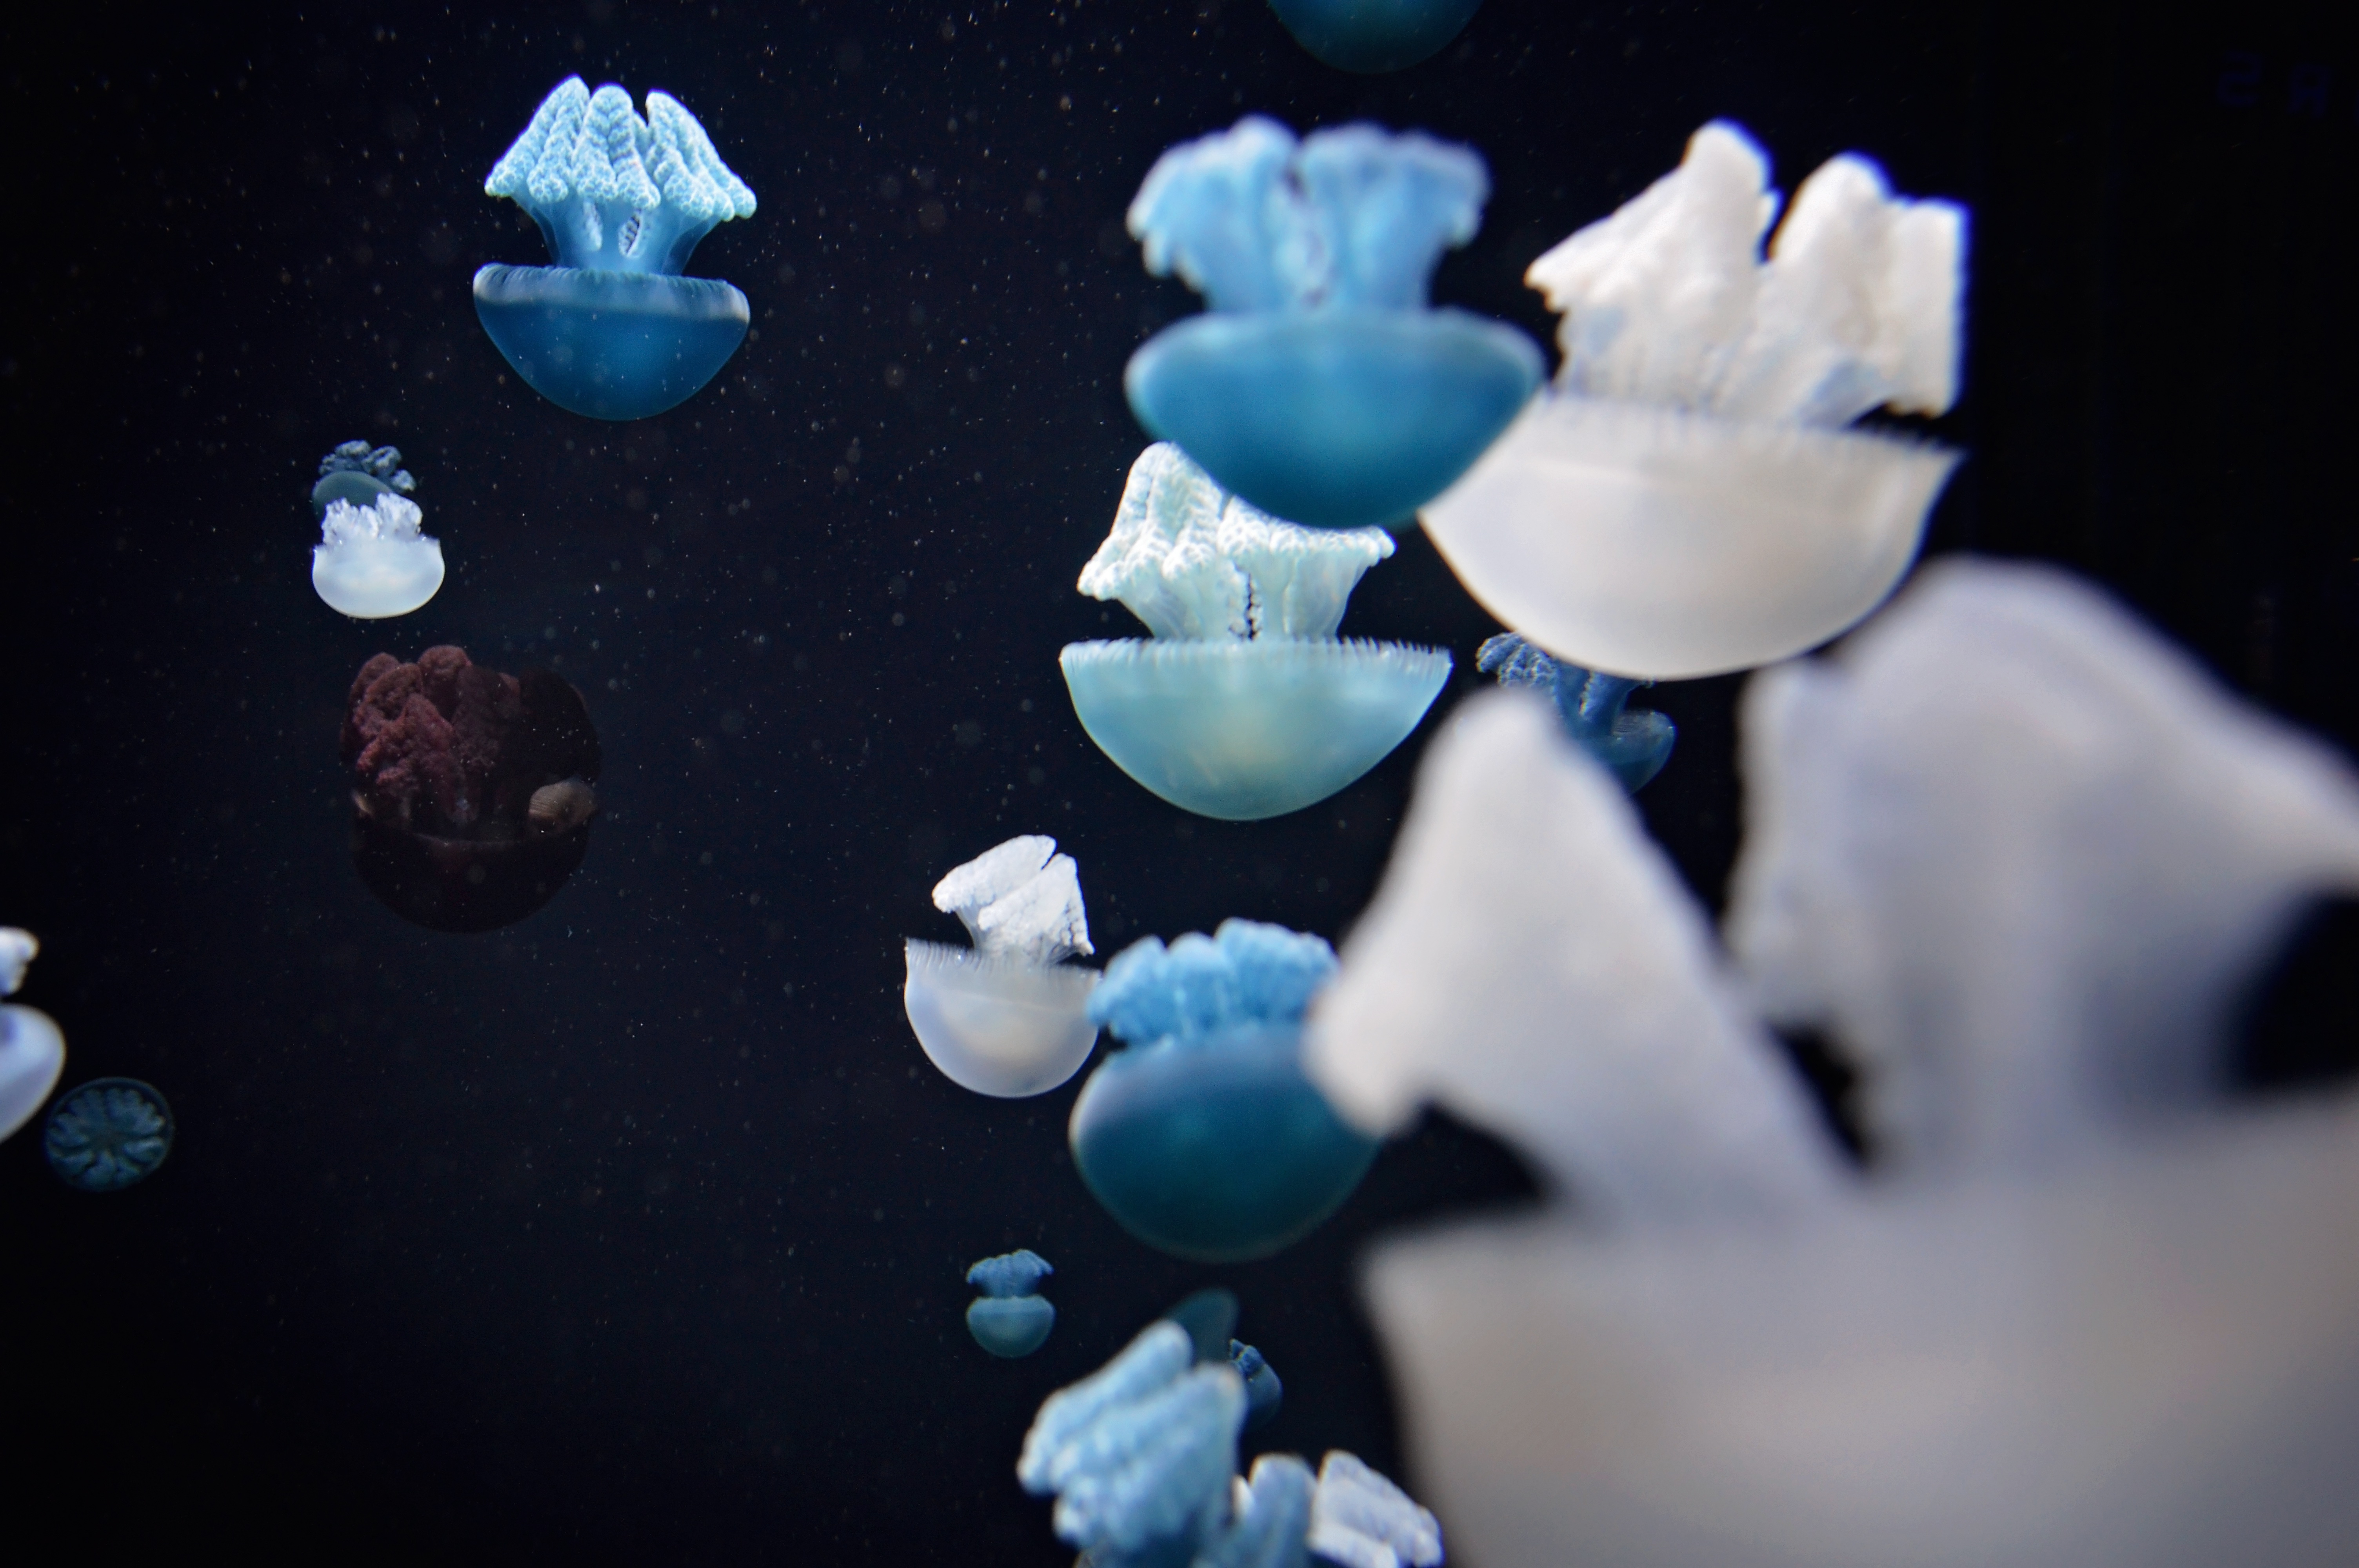
white, color, biology, space, blue, organ, screenshot, macro photography